Blood (2022 film)

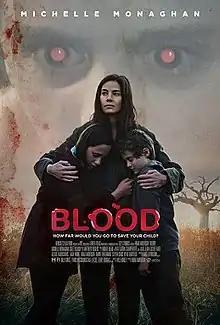
Release poster

Blood is a 2022 American horror film directed by Brad Anderson and written by Will Honley. The film stars Michelle Monaghan and Skeet Ulrich.